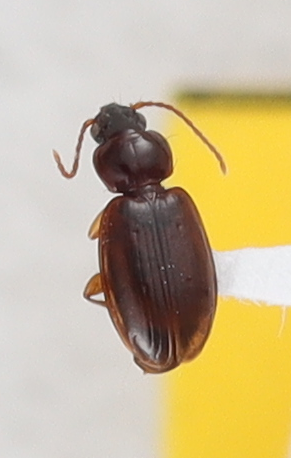
Scientific name: Trechus obtusus
Plot: 2
Trap: W
Collected: 20210420